Sandvik Coromant

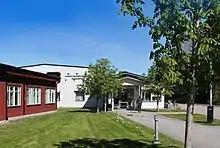
Willhelm Haglunds Gymnasium that is 90% owned by Sandvik Coromant

Sandvik Coromant employs 500 researchers working at research and development centers around the globe. In total, some 60 research and testing facilities work in close cooperation with machine tool manufacturers, machining tool agents, and customers across a wide range of industries.